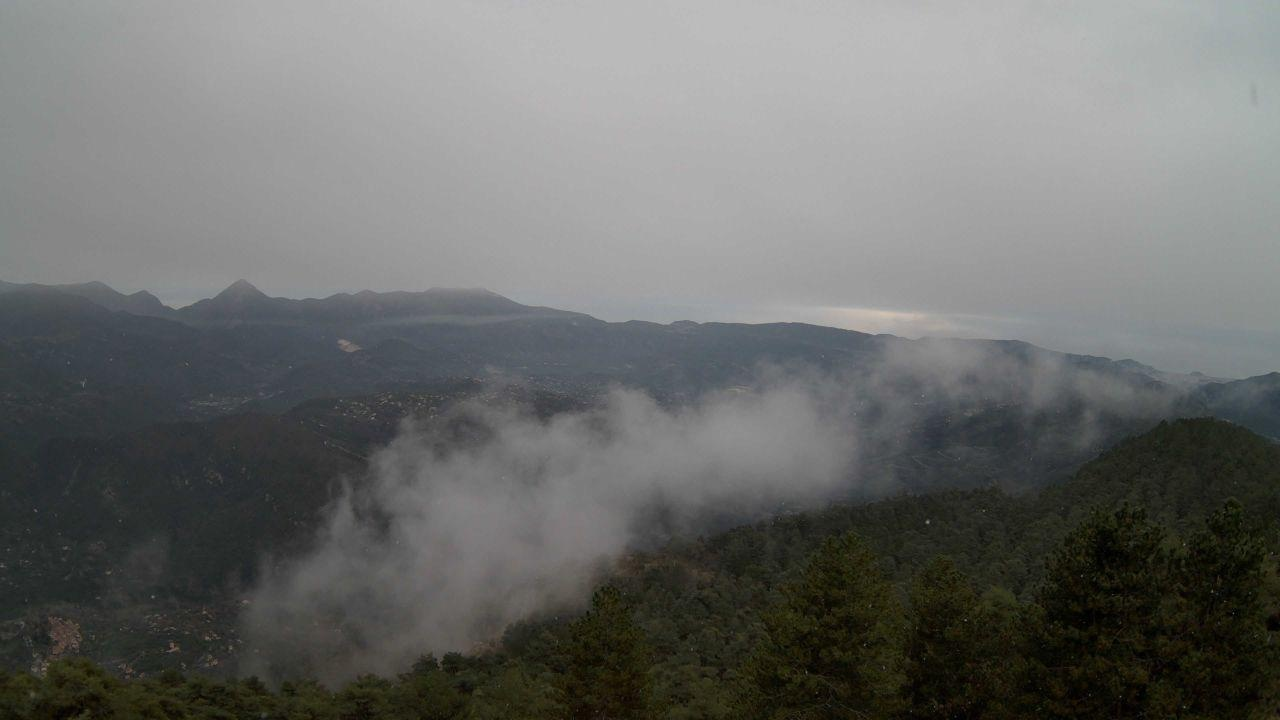
Fire: no
Smoke: yes